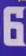
Number: 6